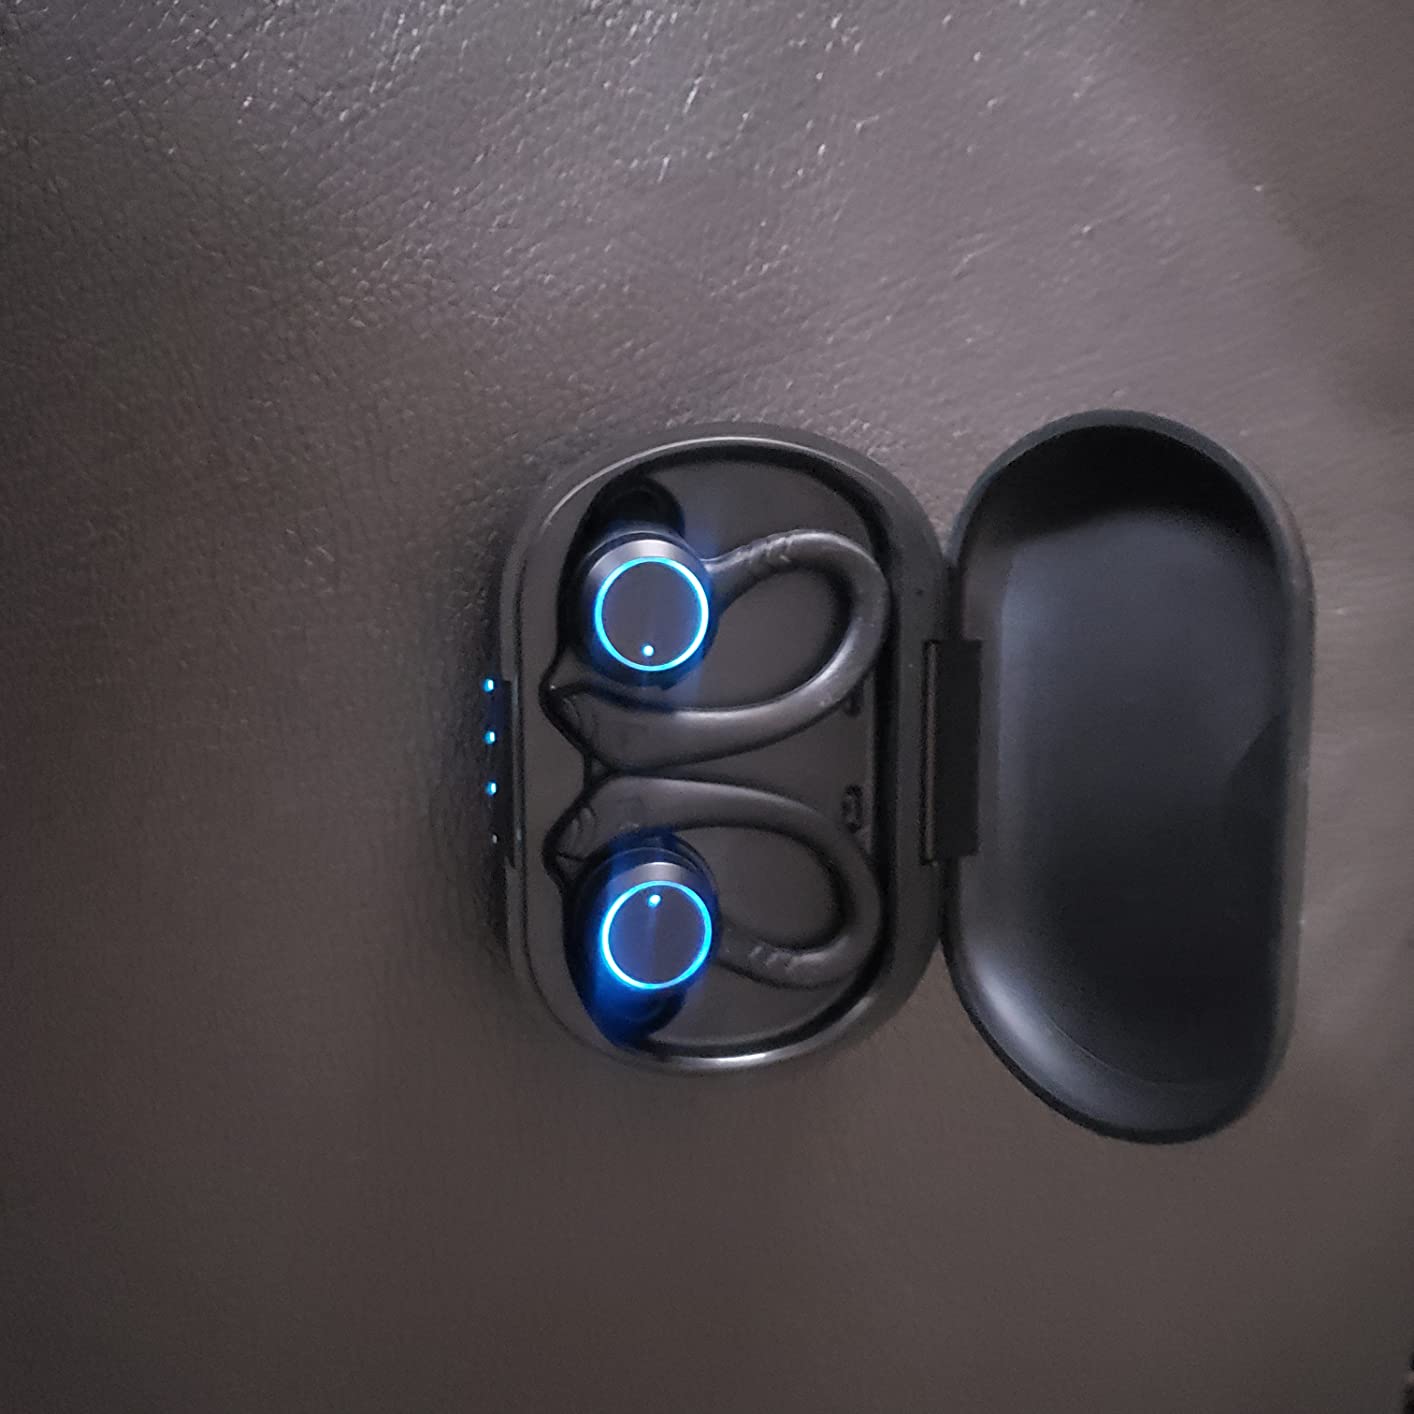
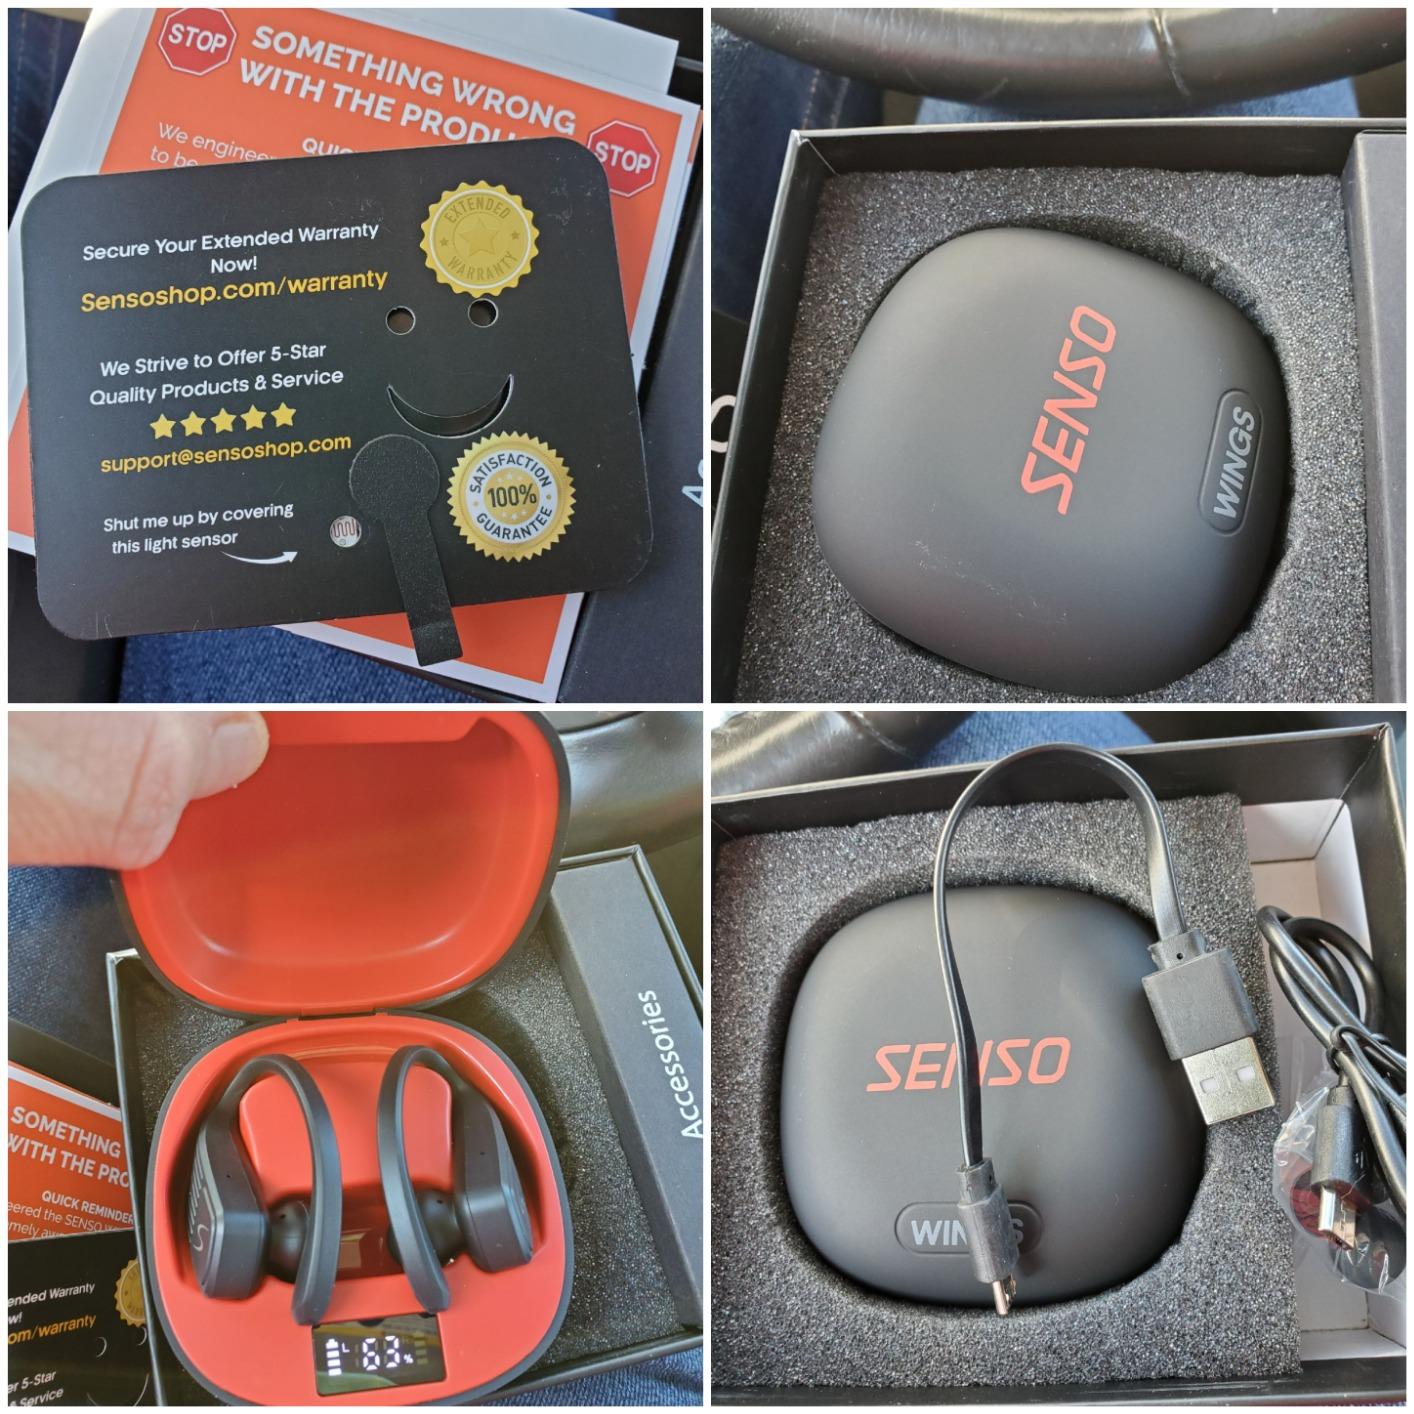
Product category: earbuds
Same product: no